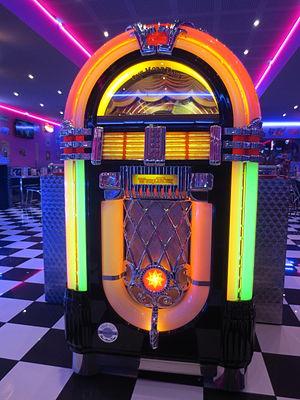
Memphis Coffee
Un automate est un dispositif reproduisant en autonomie une séquence d'actions prédéterminées sans l'intervention humaine, le système fait toujours la même chose, ou s'adapte à des conditions environnementales perçues par ses capteurs.
Wurlitzer est une entreprise américaine qui fabrique et commercialise des instruments de musique, notamment des pianos et des orgues.
Un juke-box, ou jukebox selon l'orthographe rectifiée de 1990, est un appareil public capable de jouer automatiquement de la musique enregistrée, traditionnellement sur des disques.